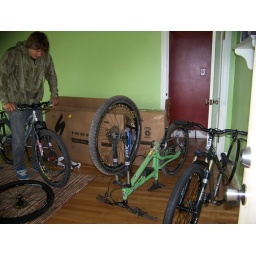
The Haro crew and their bikes invade Aaron Lutze's house in Portland